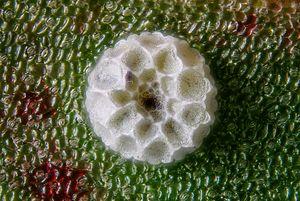
Le Cuivré commun ou Bronzé est une espèce d'insectes lépidoptères de la famille des Lycaenidae et de la sous-famille des Lycaeninae.